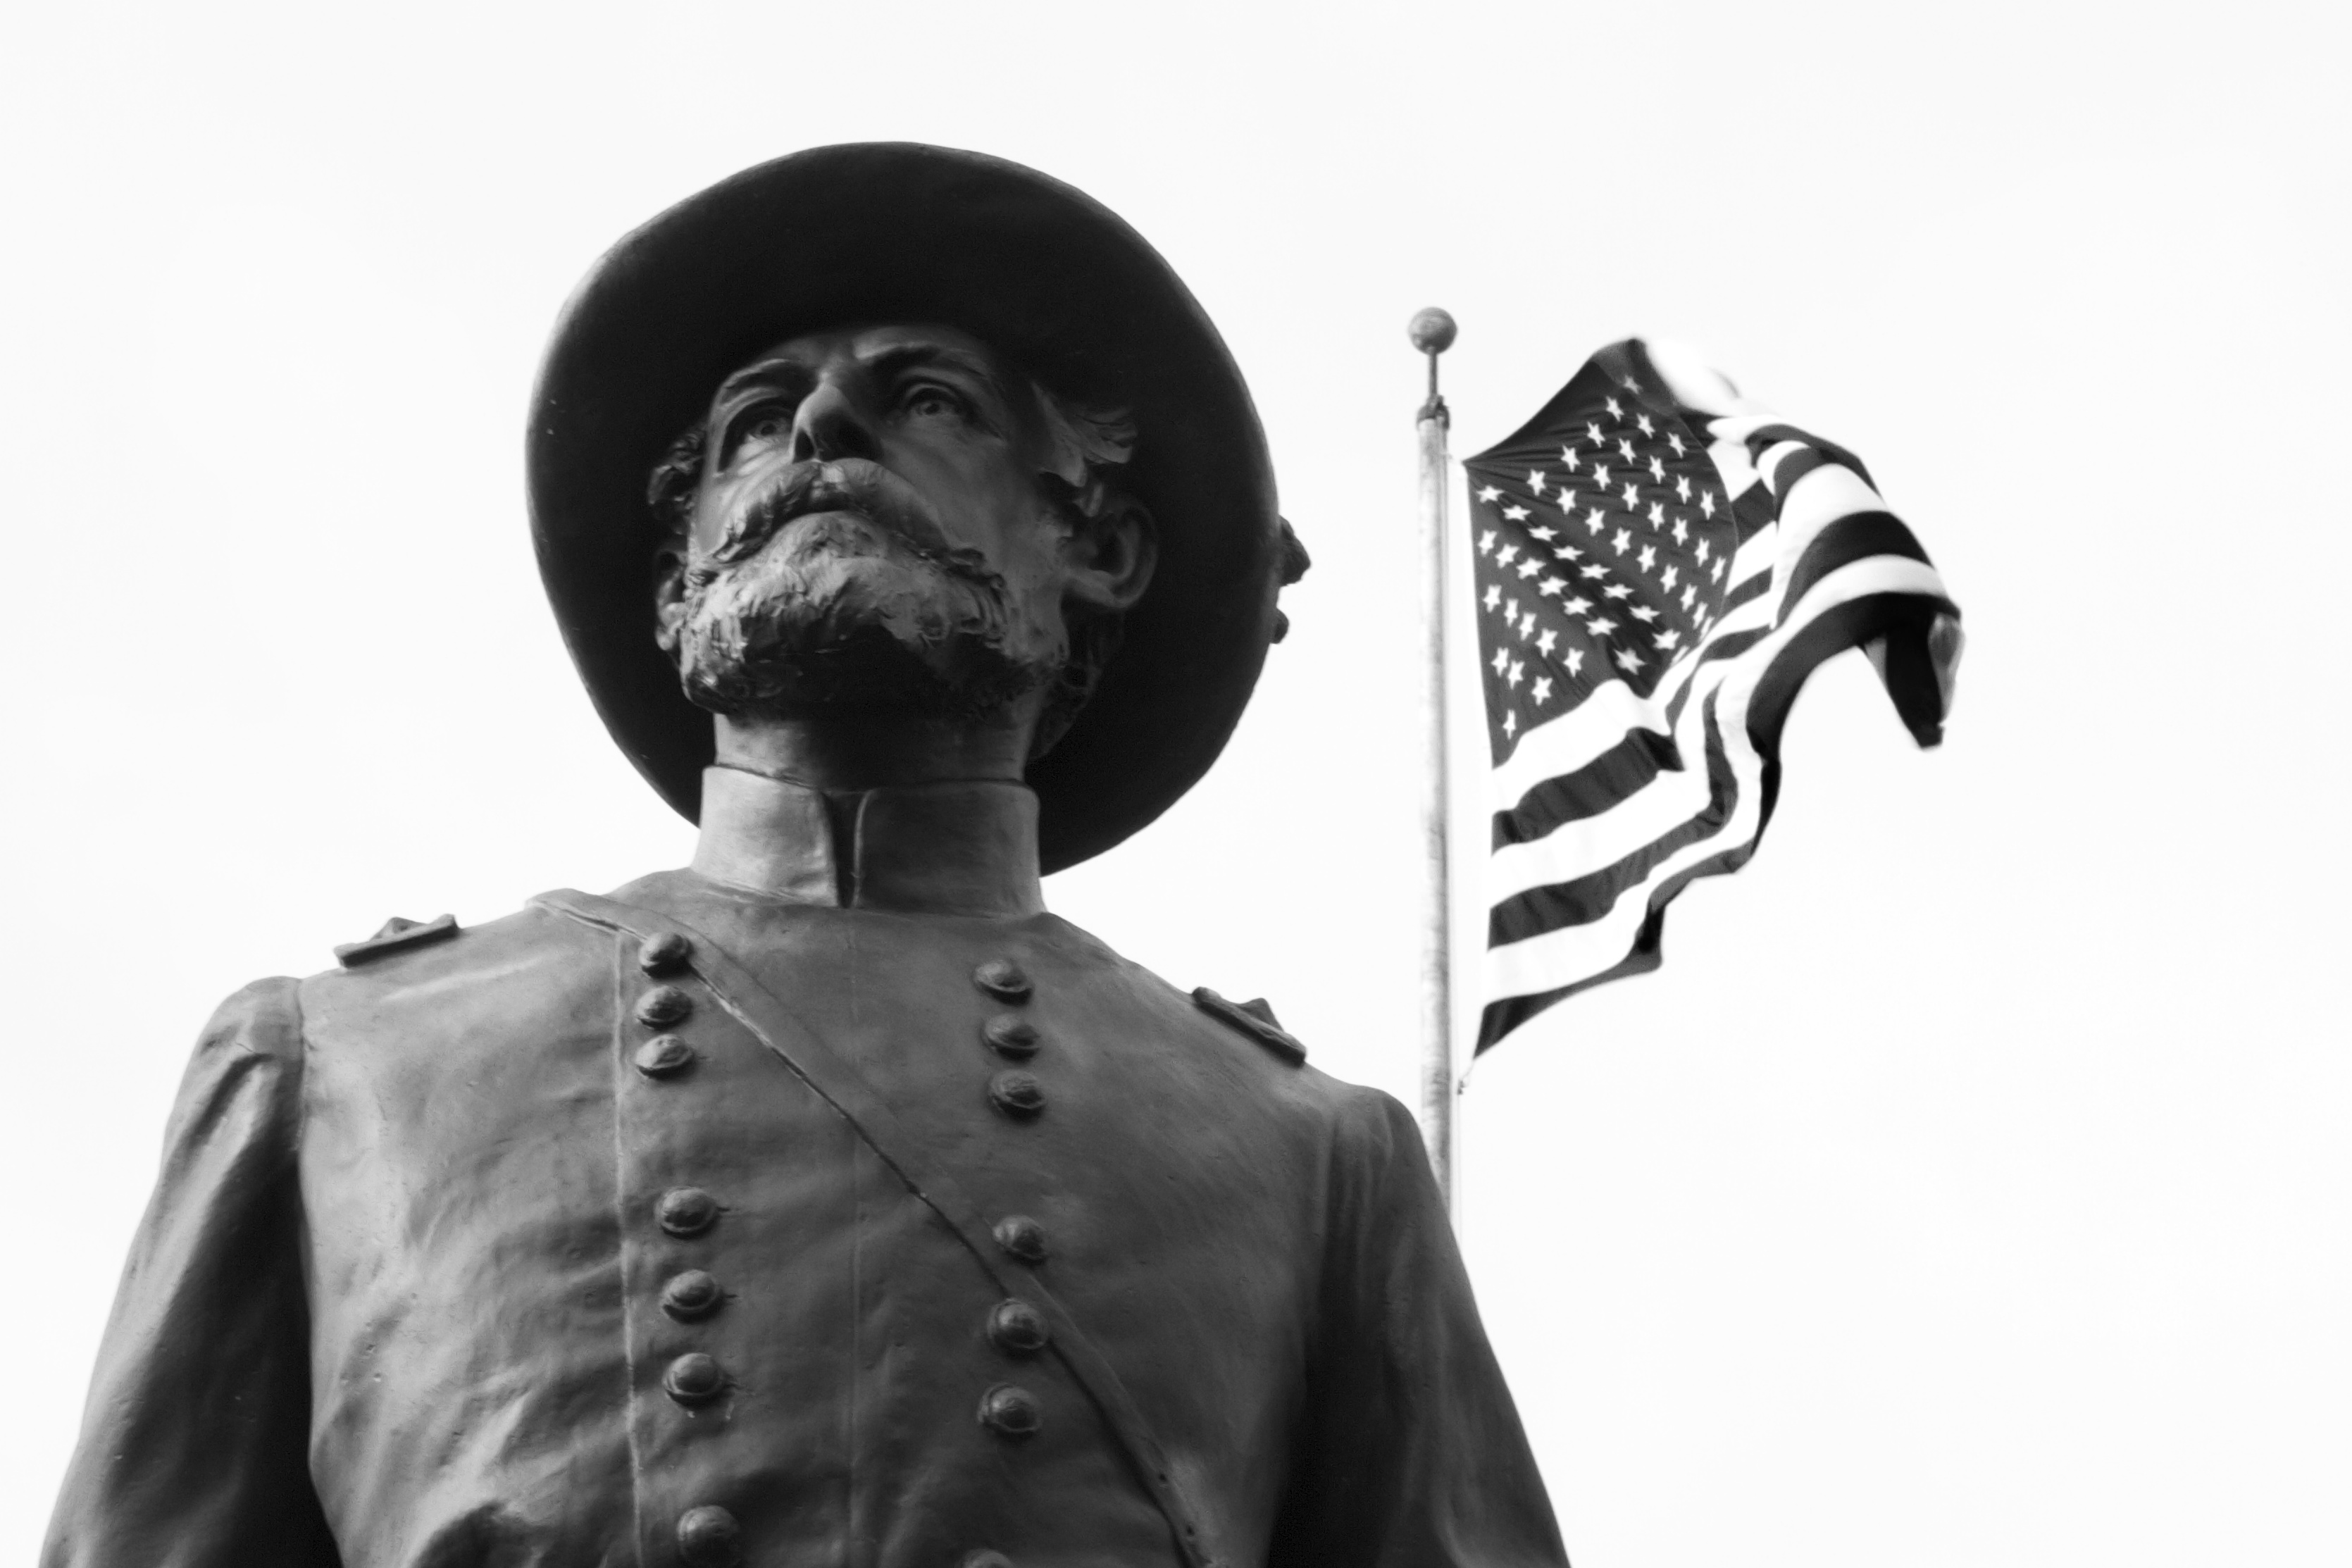
person, black and white, white, clothing, black, monochrome, gentleman, monochrome photography